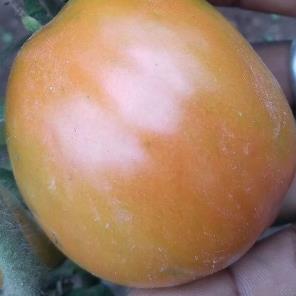
Crop: Tomato
Condition: healthy-fruit